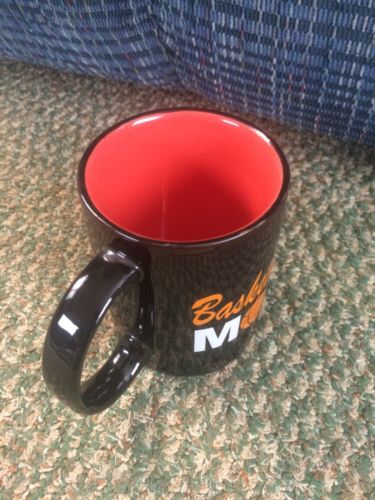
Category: mug